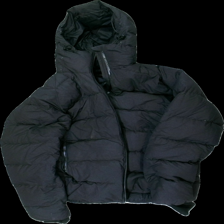
View: front
Type: Outerwear
Category: Unisex
Brand: Everest
Colors: Black
Material: Outer: 100% nylon, inner: 100% polyester
Cut: Regular
Size: XL
Season: Winter
Stains: Major
Price range: 50-100
Recommended usage: Export